Raymond V. Marron

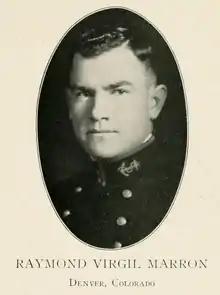
Marron pictured in "Tide Rips 1925", Coast Guard academy yearbook

Raymond Virgil Marron (May 21, 1899 – July 16, 1978) was an American football coach and United States Coast Guard officer. He served as the head football coach at the United States Coast Guard Academy in New London, Connecticut from the 1922 to 1923, compiling a record of 0–6.